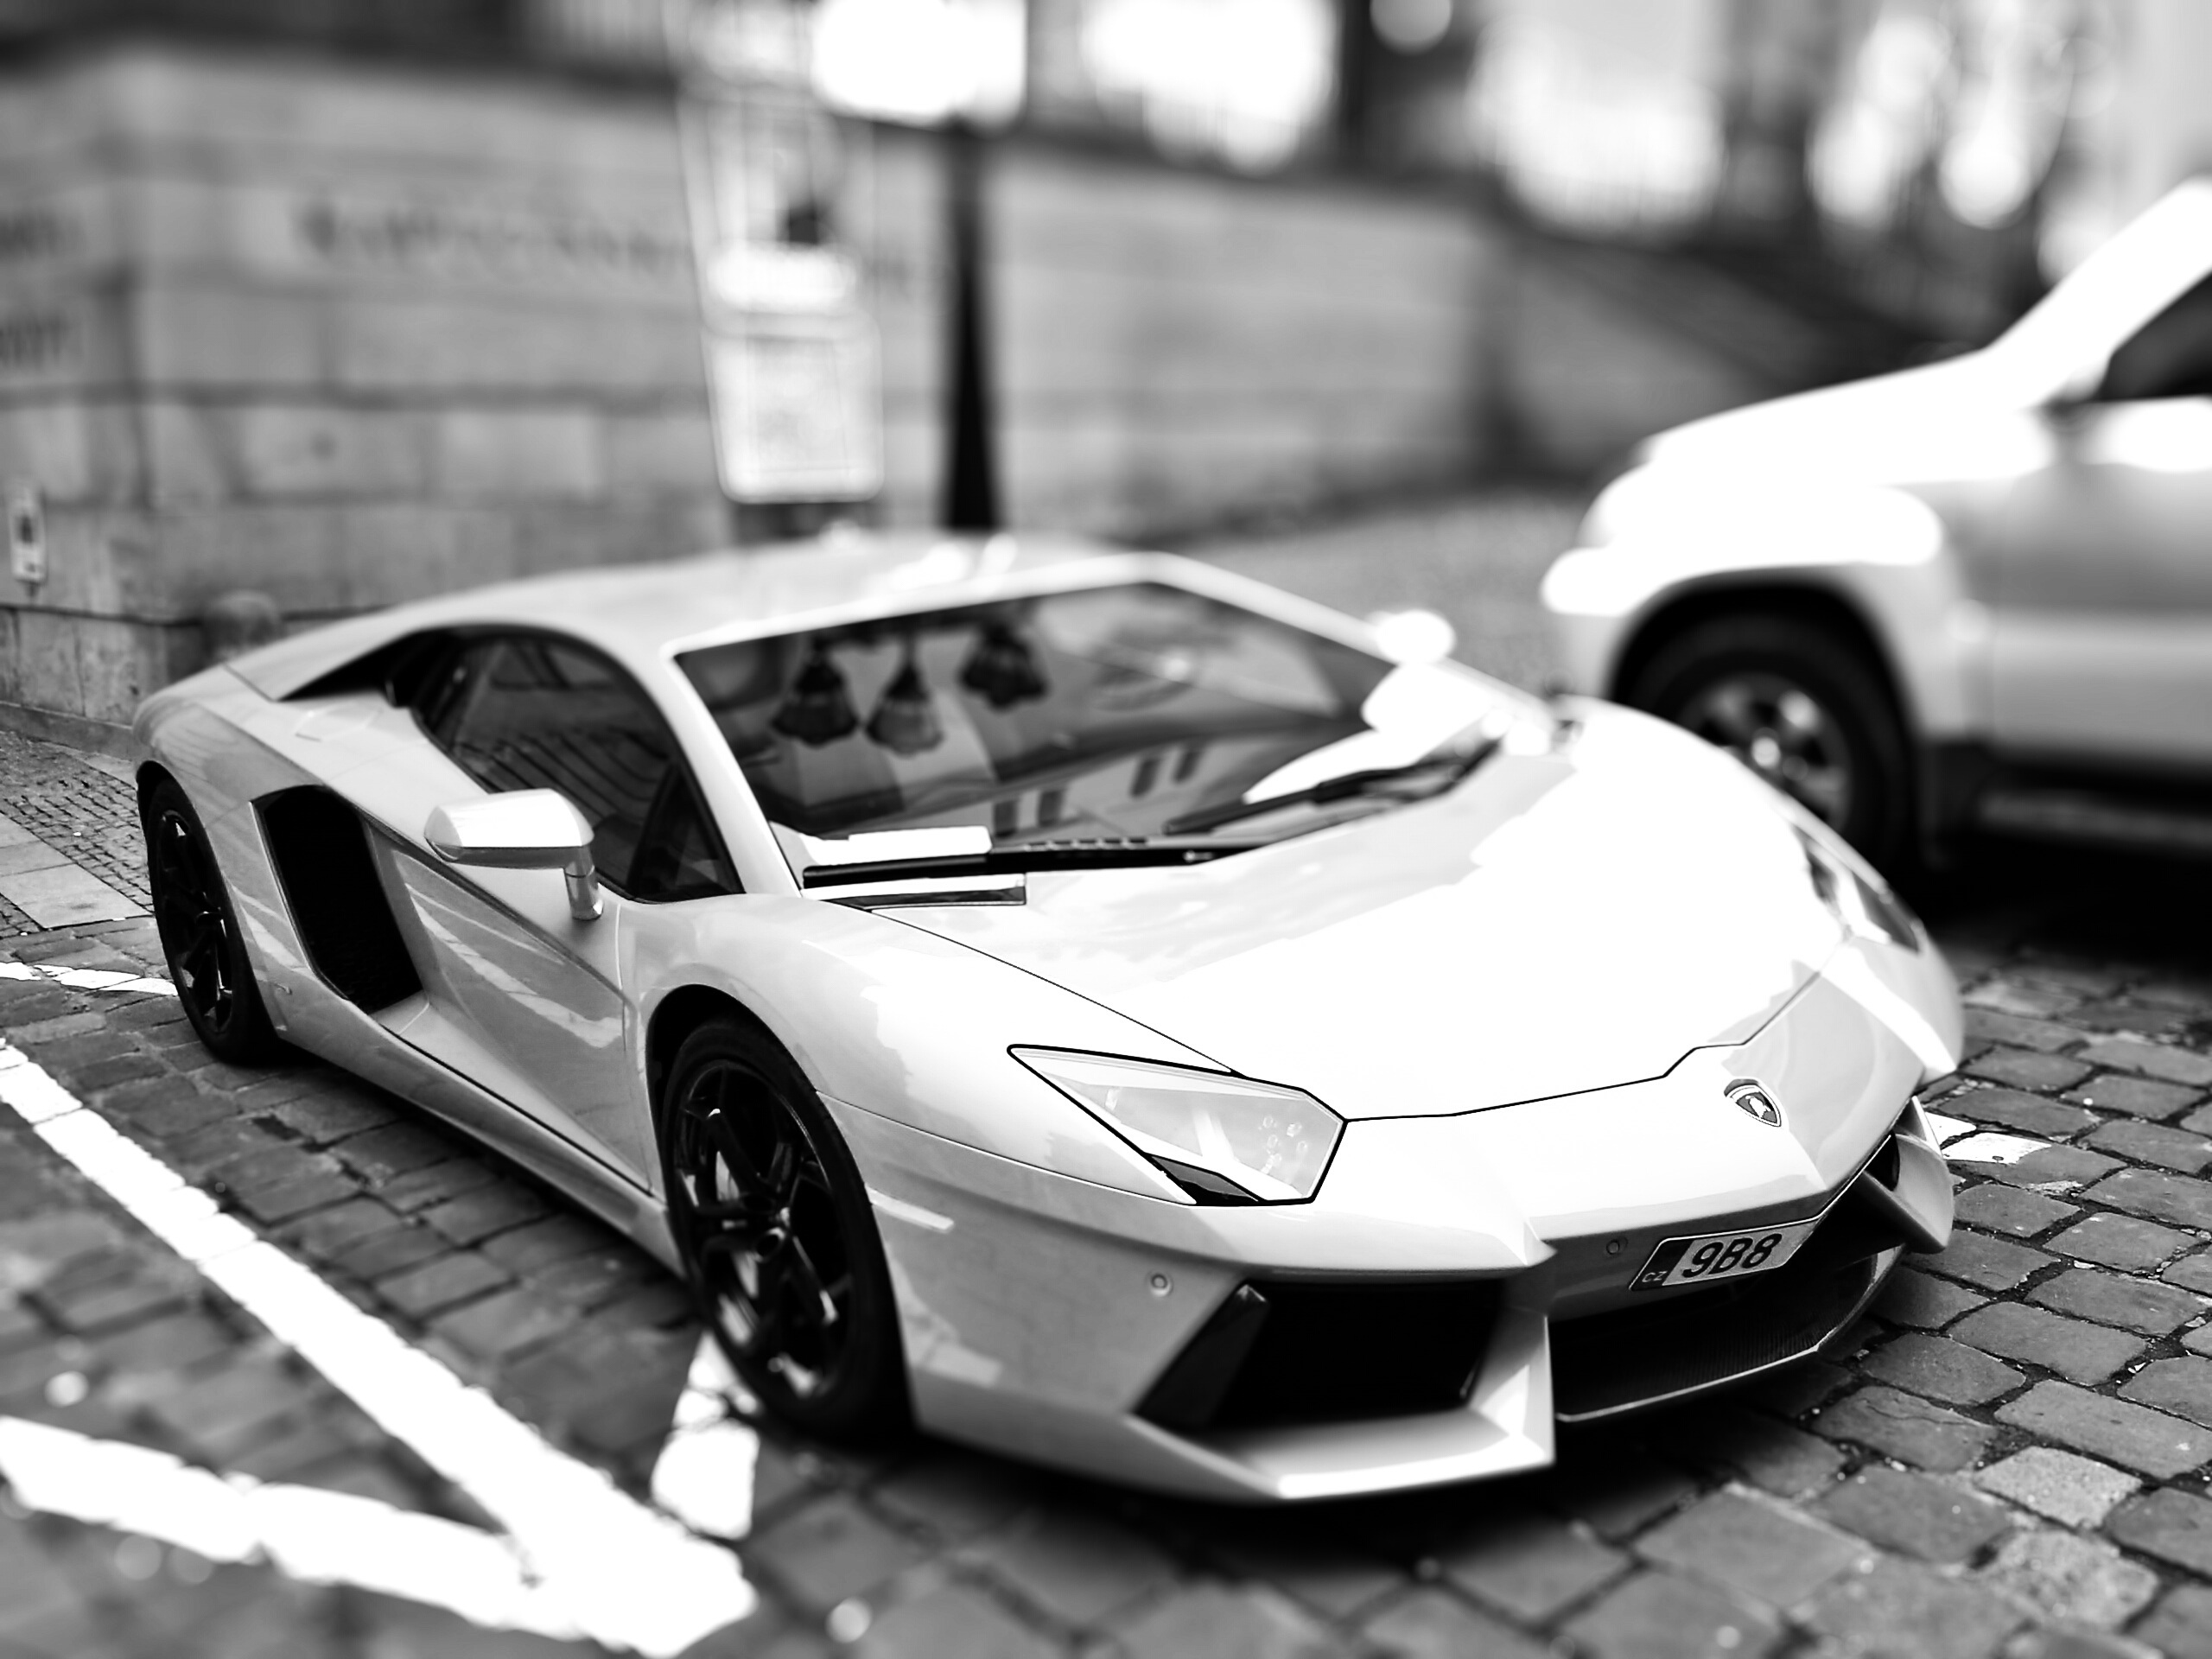
bokeh, black and white, car, wheel, vehicle, monochrome, sports car, supercar, power, automobiles, cars, motors, fast, brno, lamborghini, vehicles, tilt shift, racing car, land vehicle, automobile make, automotive design, luxury vehicle, performance car, lamborghini aventador, lamborghini revent n